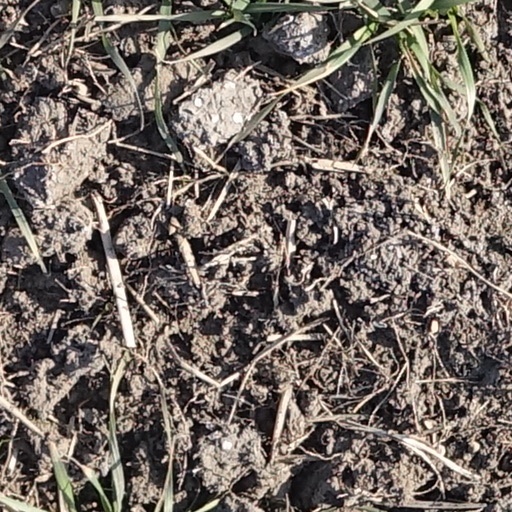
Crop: wheat